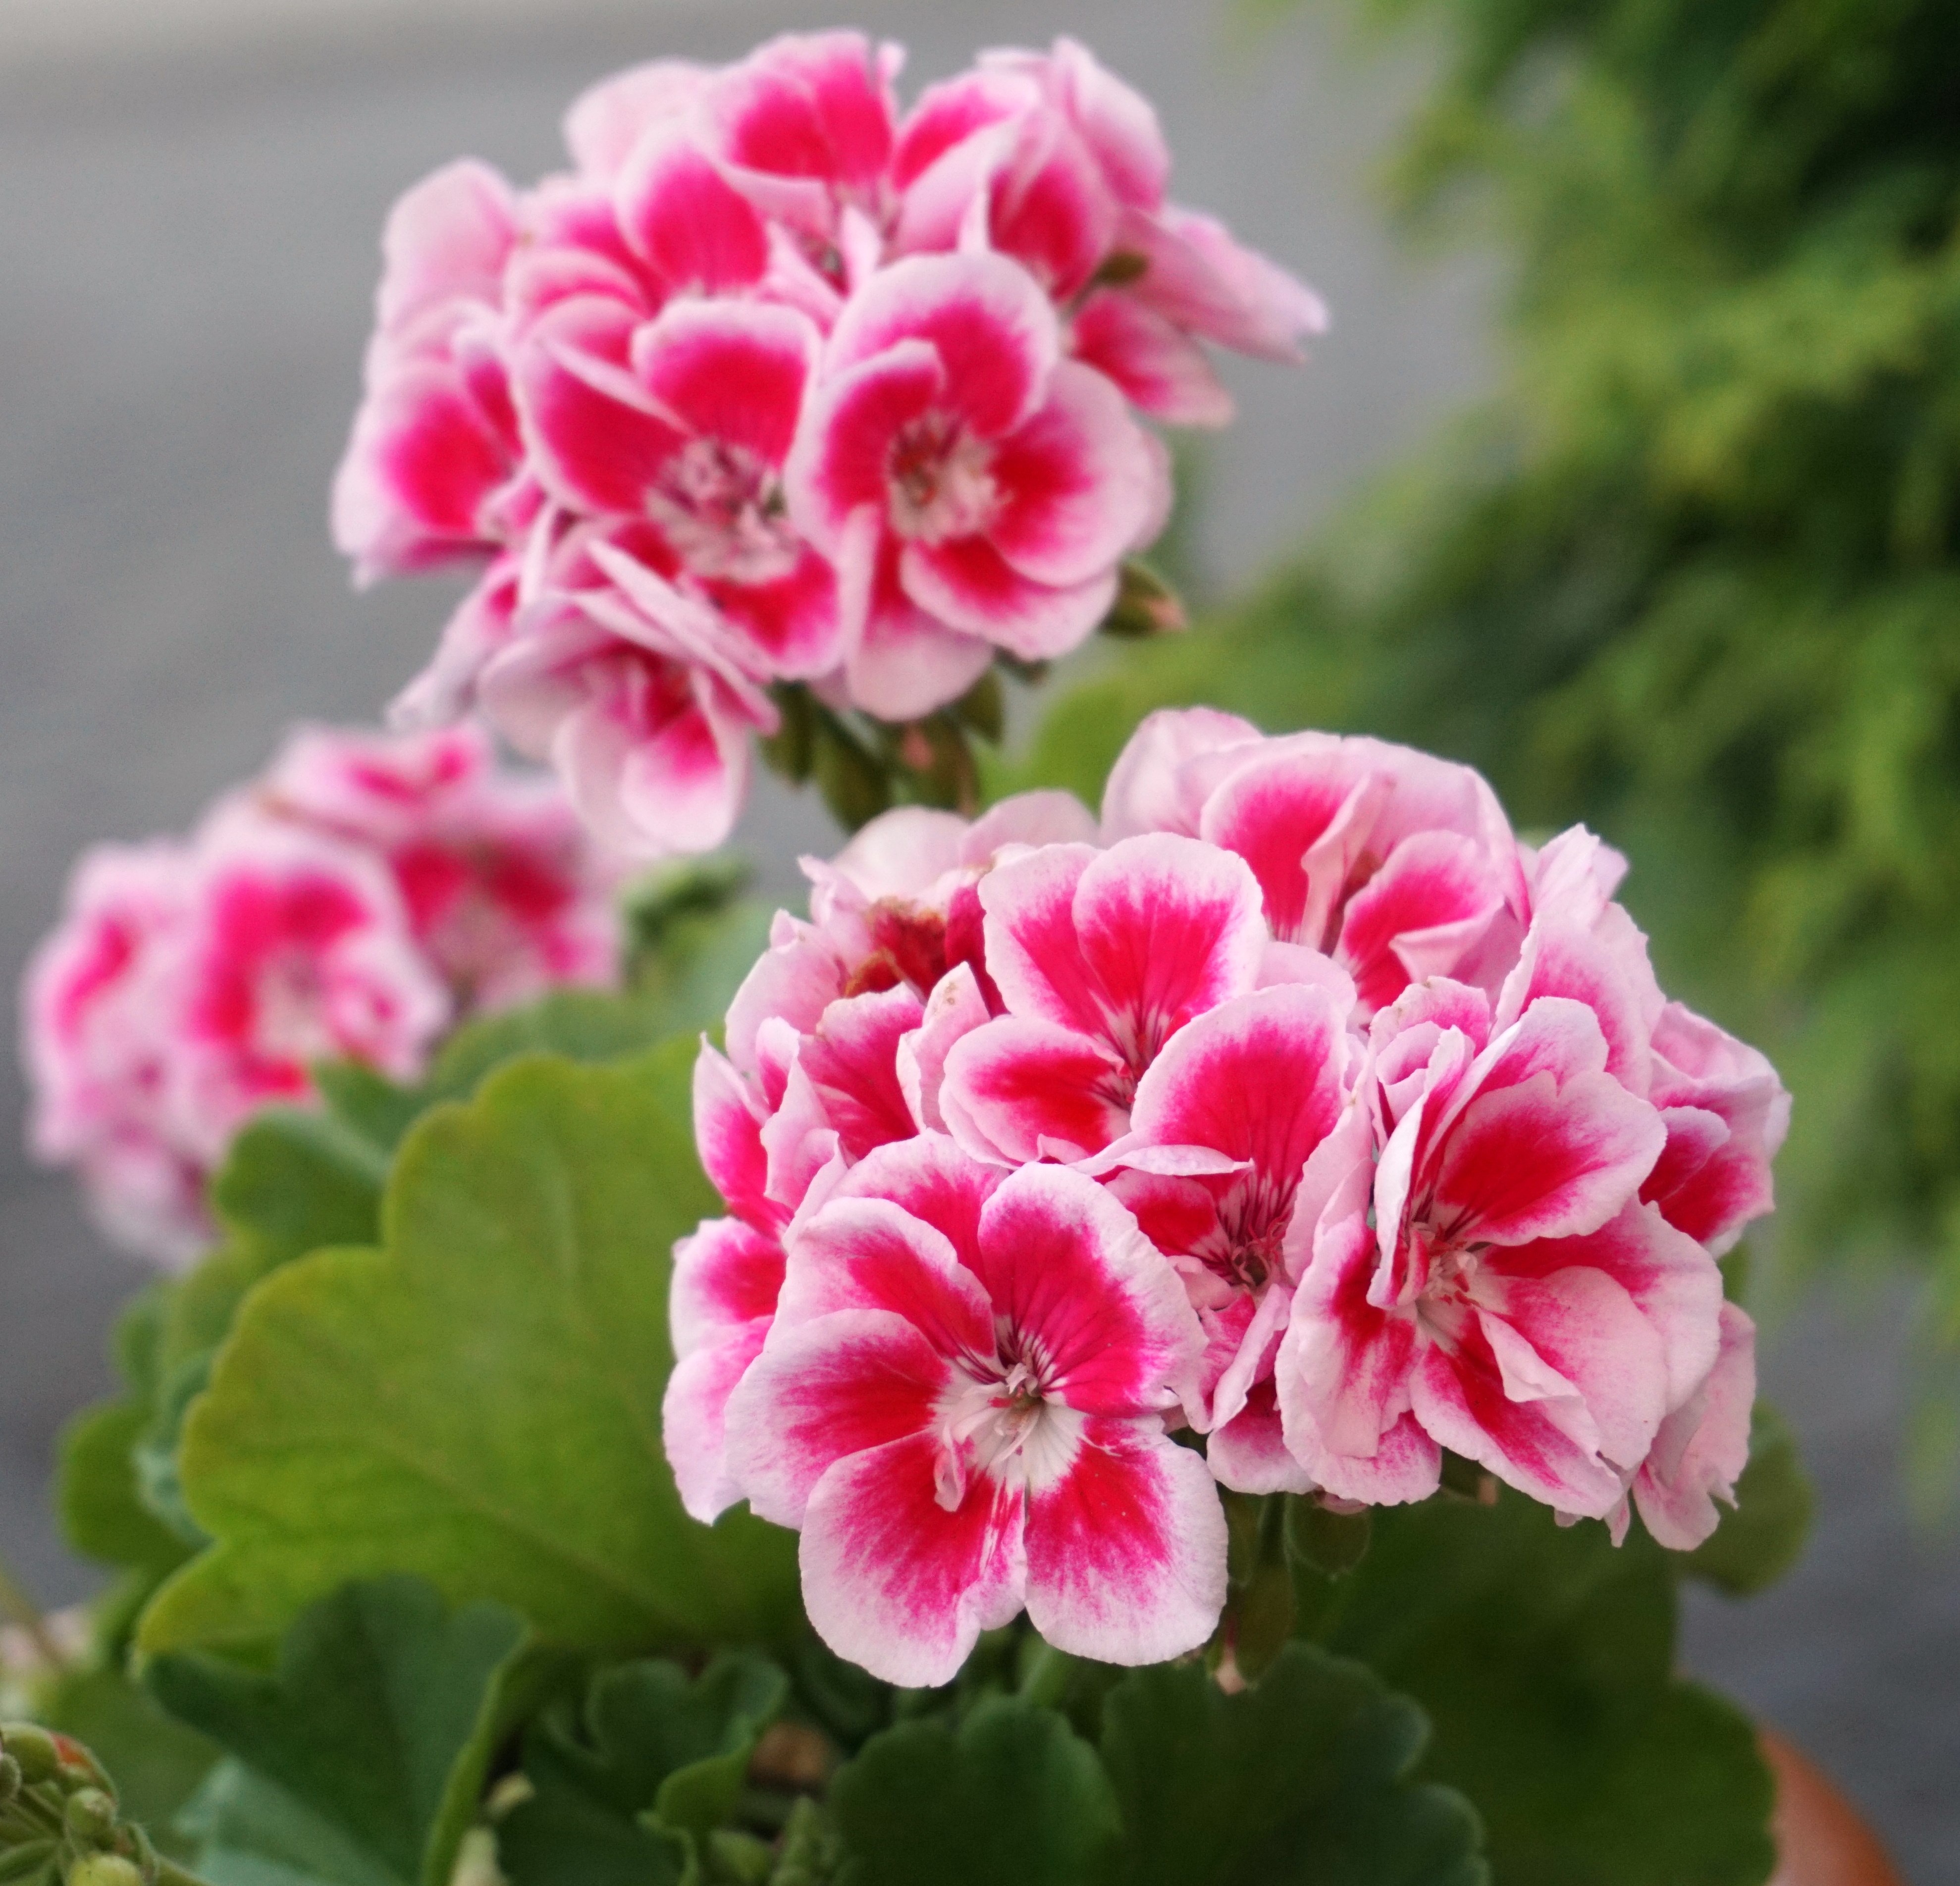
nature, blossom, plant, flower, petal, bloom, garden, pink, flora, geranium, shrub, flowering plant, geraniaceae, annual plant, land plant, geraniales